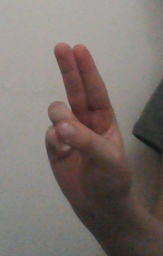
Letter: taa